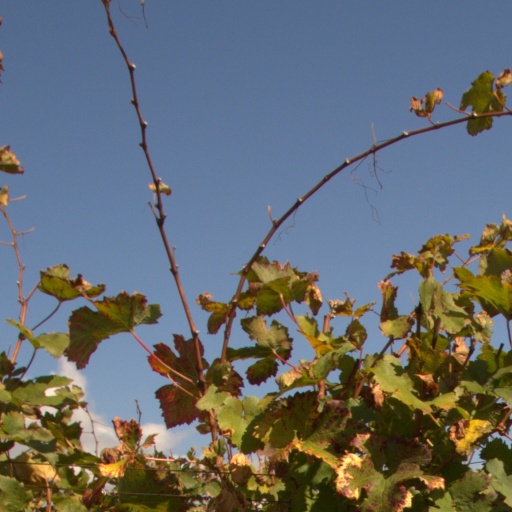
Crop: grape